Architecture of Toronto

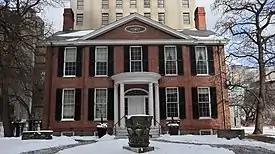
Campbell House is an example of Georgian architecture popular with Toronto's elite during the early 19th century and the house was later moved to its present site.

Two of Toronto's oldest surviving brick houses are Campbell House and The Grange. Both are brick structures built in the Georgian style during the first half of the 19th century, reflecting the tastes of Toronto's elite in that era. Although the Georgian style had long been out of favour in the United States, it remained popular in Toronto, with residents hesitant to adopt early American architectural styles. In Loyalist-dominated Upper Canada, the style was embraced with fervour in part because of its British connections. Incongruously, it had also fallen out of fashion in Britain by this time, where it was considered outmoded, but in Toronto, it remained popular until the 1850s. When the Colonial revival was embraced in the United States in the 1890s, Georgian architecture also returned to Toronto. Structures continue to be built in the style today. It has been especially popular with the city's elite and many Georgian manors can be found in wealthy neighbourhoods such as Rosedale and the Bridle Path.